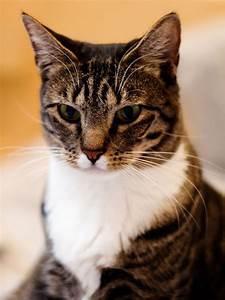
cat